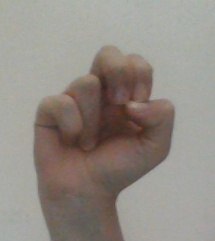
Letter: gaaf